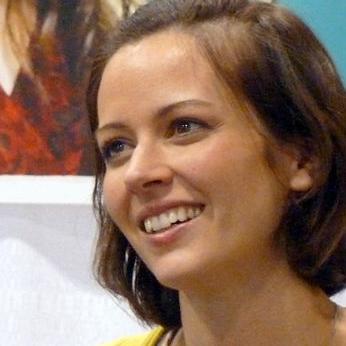
Age: 35